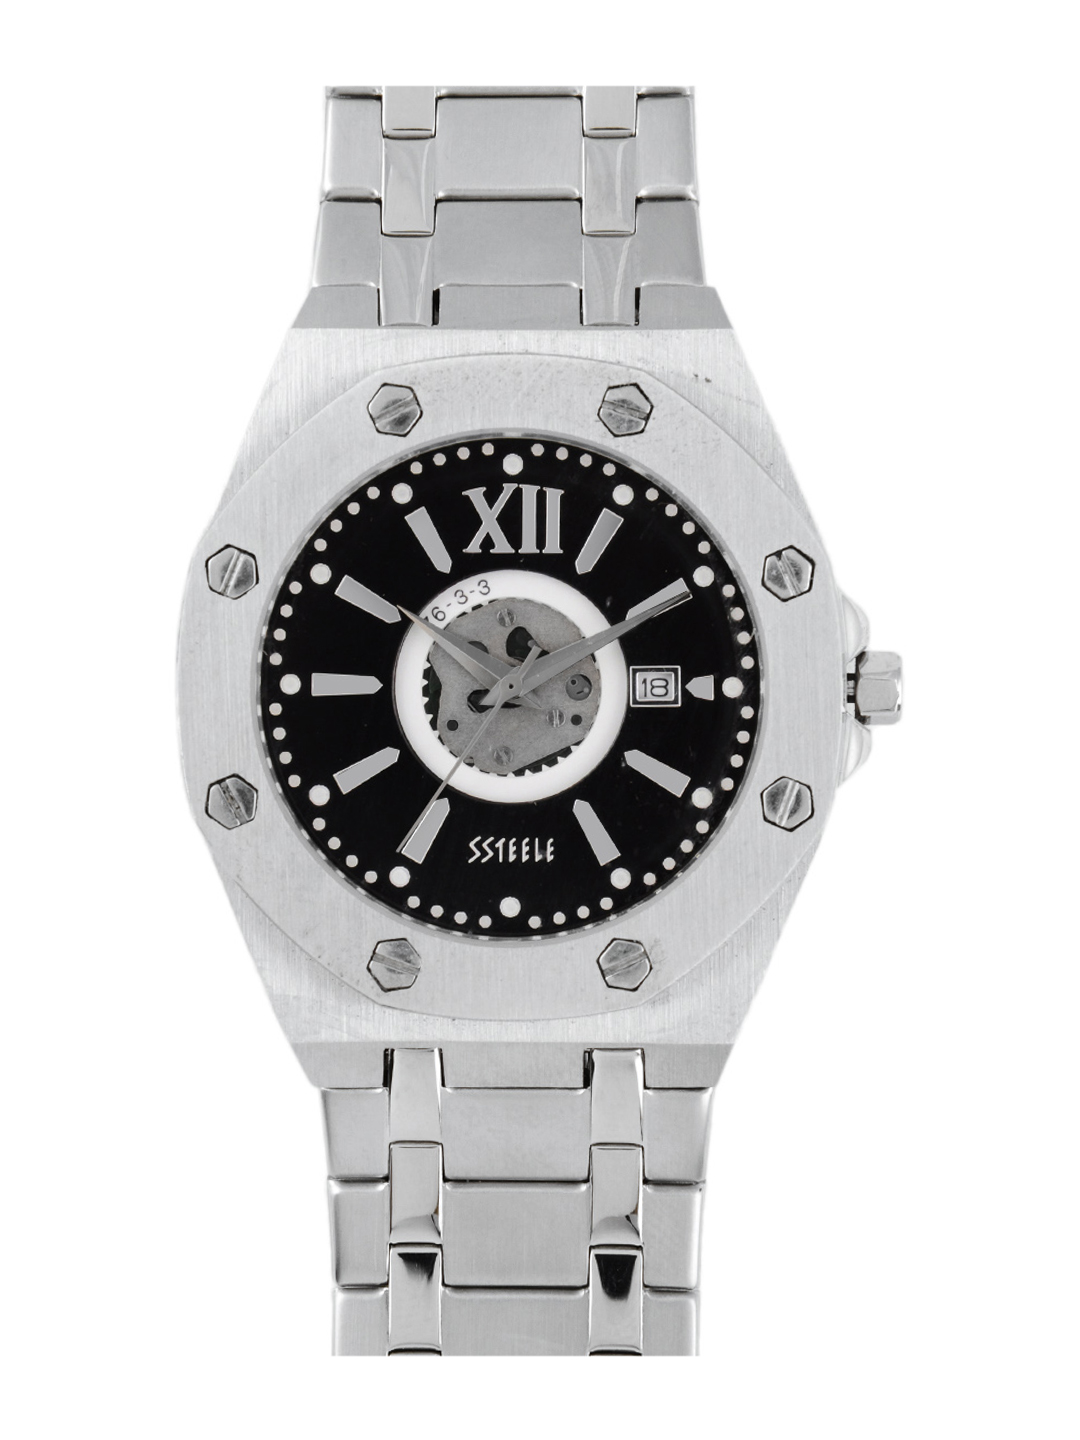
Maxima Ssteele Men Black Dial Watch
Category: Accessories / Watches / Watches
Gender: Men
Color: Black
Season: Winter 2016
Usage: Casual